Aliens: A Comic Book Adventure

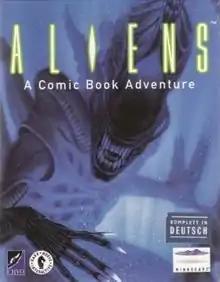

Aliens: A Comic Book Adventure is a 1995 adventure game developed by Cryo Interactive Entertainment and published by Mindscape for MS-DOS. It is loosely based on the "Aliens" comic book series with many references to the graphic novel "Labyrinth".